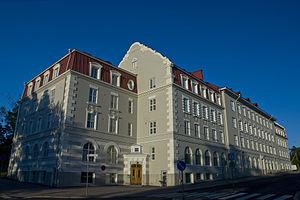
Kulosaari est un quartier résidentiel d'Helsinki, la capitale finlandaise, situé en grande partie sur une île du Golfe de Finlande. Kulosaari est aussi un district englobant le quartier de même nom.